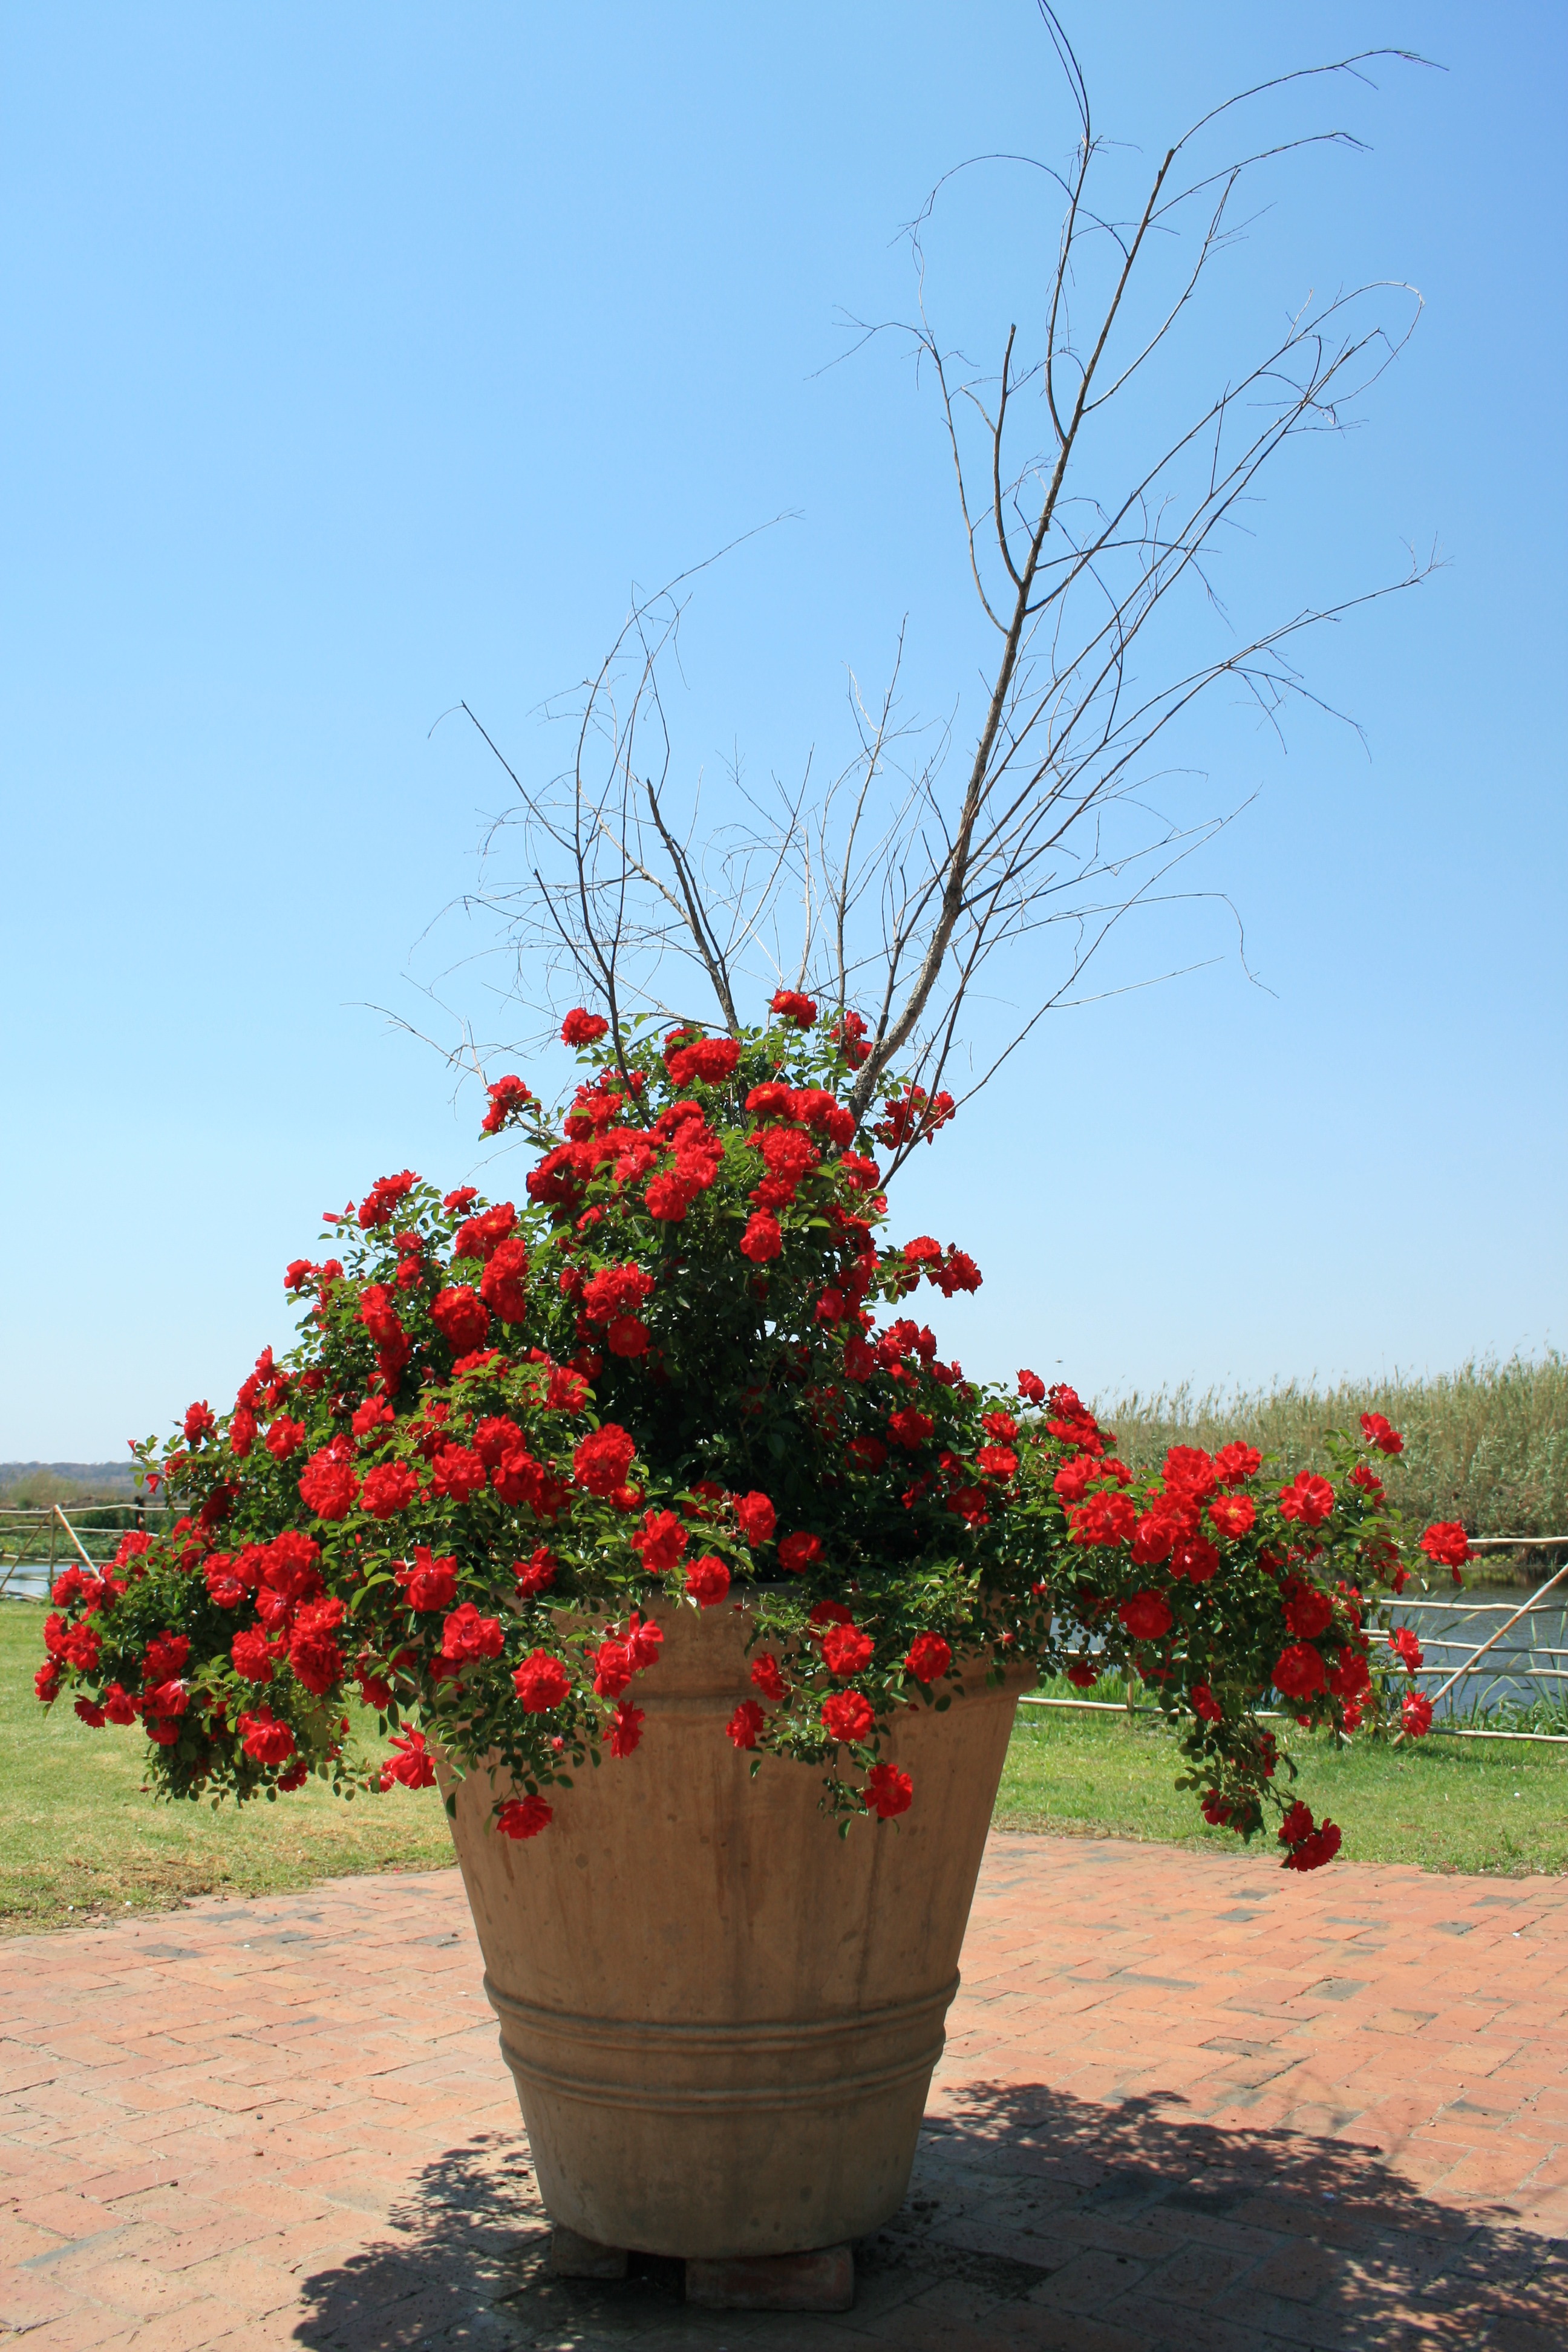
tree, branch, blossom, plant, sky, leaf, flower, pot, food, red, produce, small, autumn, botany, flora, rose bush, flowers, shrub, flourishing, tall, large, dry tree, flowering plant, woody plant, land plant